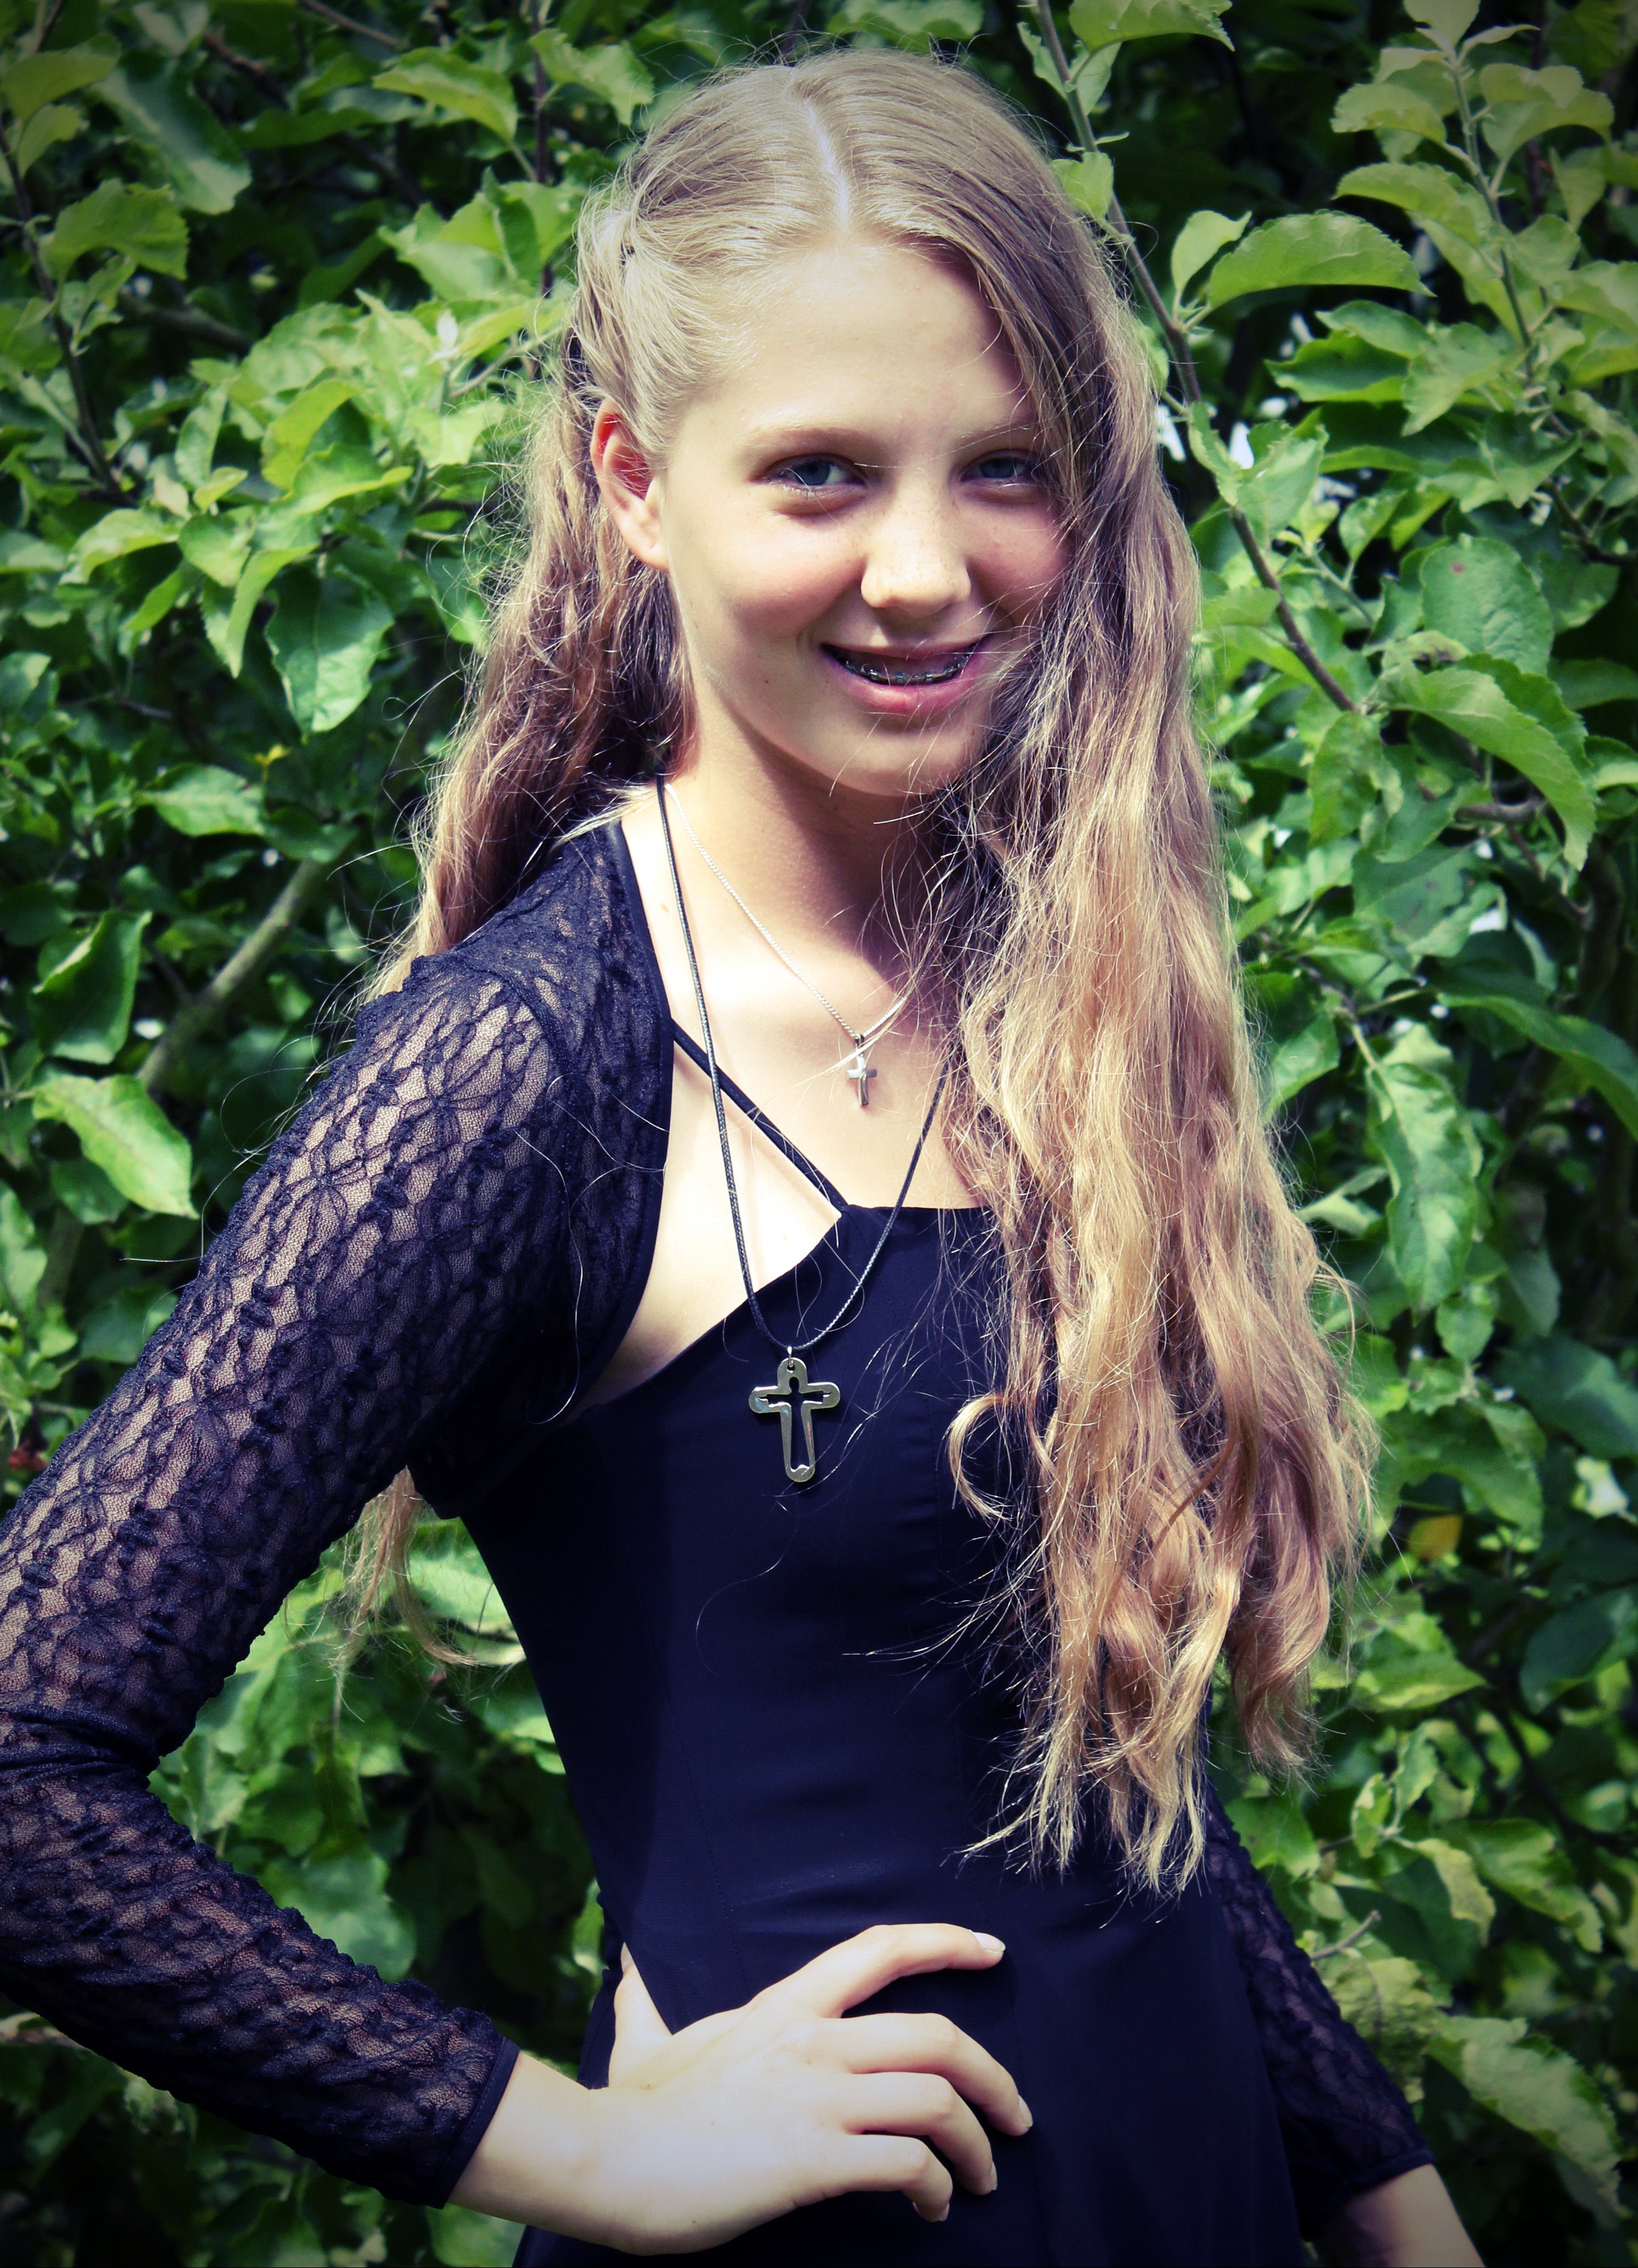
forest, grass, person, girl, woman, hair, photography, flower, female, portrait, model, young, green, fashion, lady, hairstyle, smile, long hair, face, dress, eye, head, skin, pose, beauty, beautiful, blond, pretty, abdomen, photo shoot, brown hair, portrait photography, art model